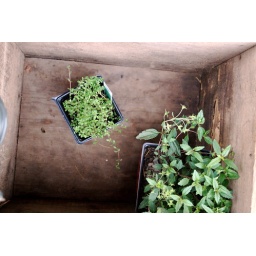
plants in a box